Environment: real
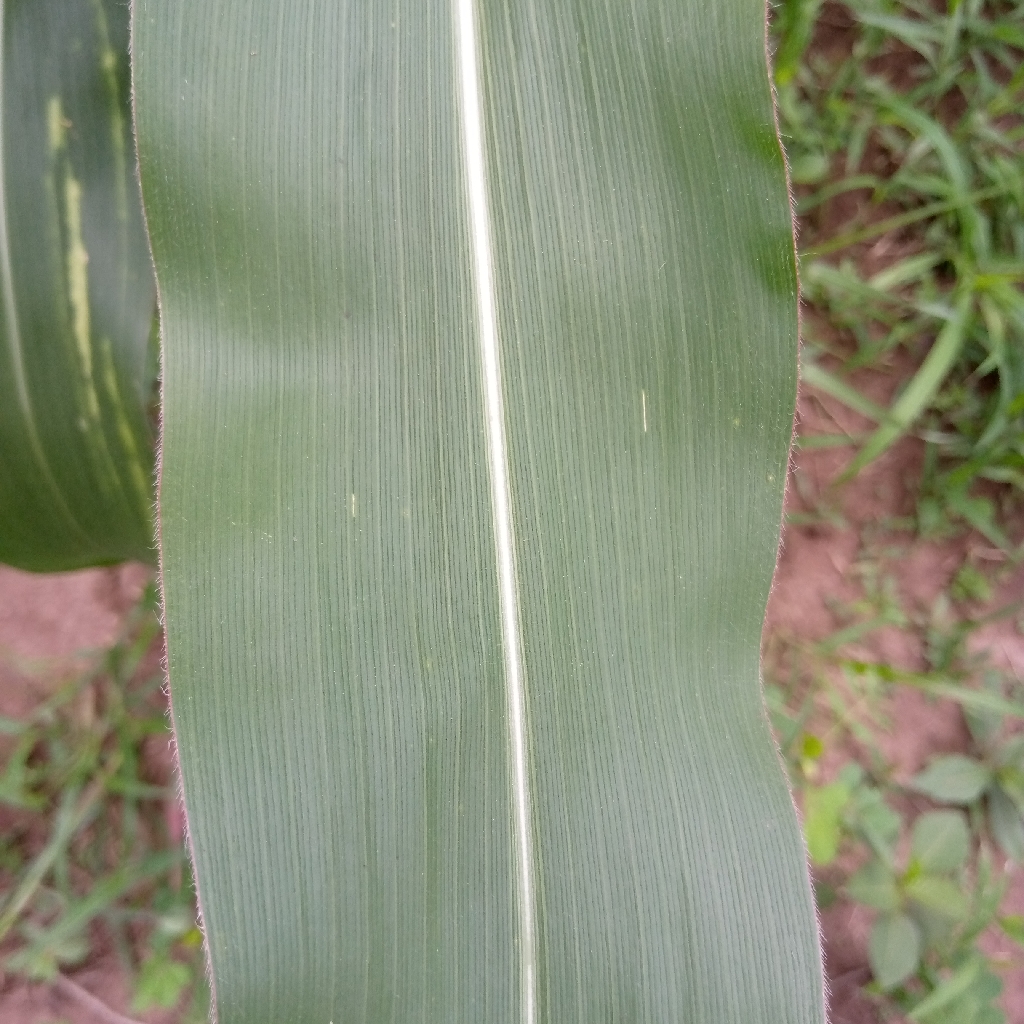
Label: healthy